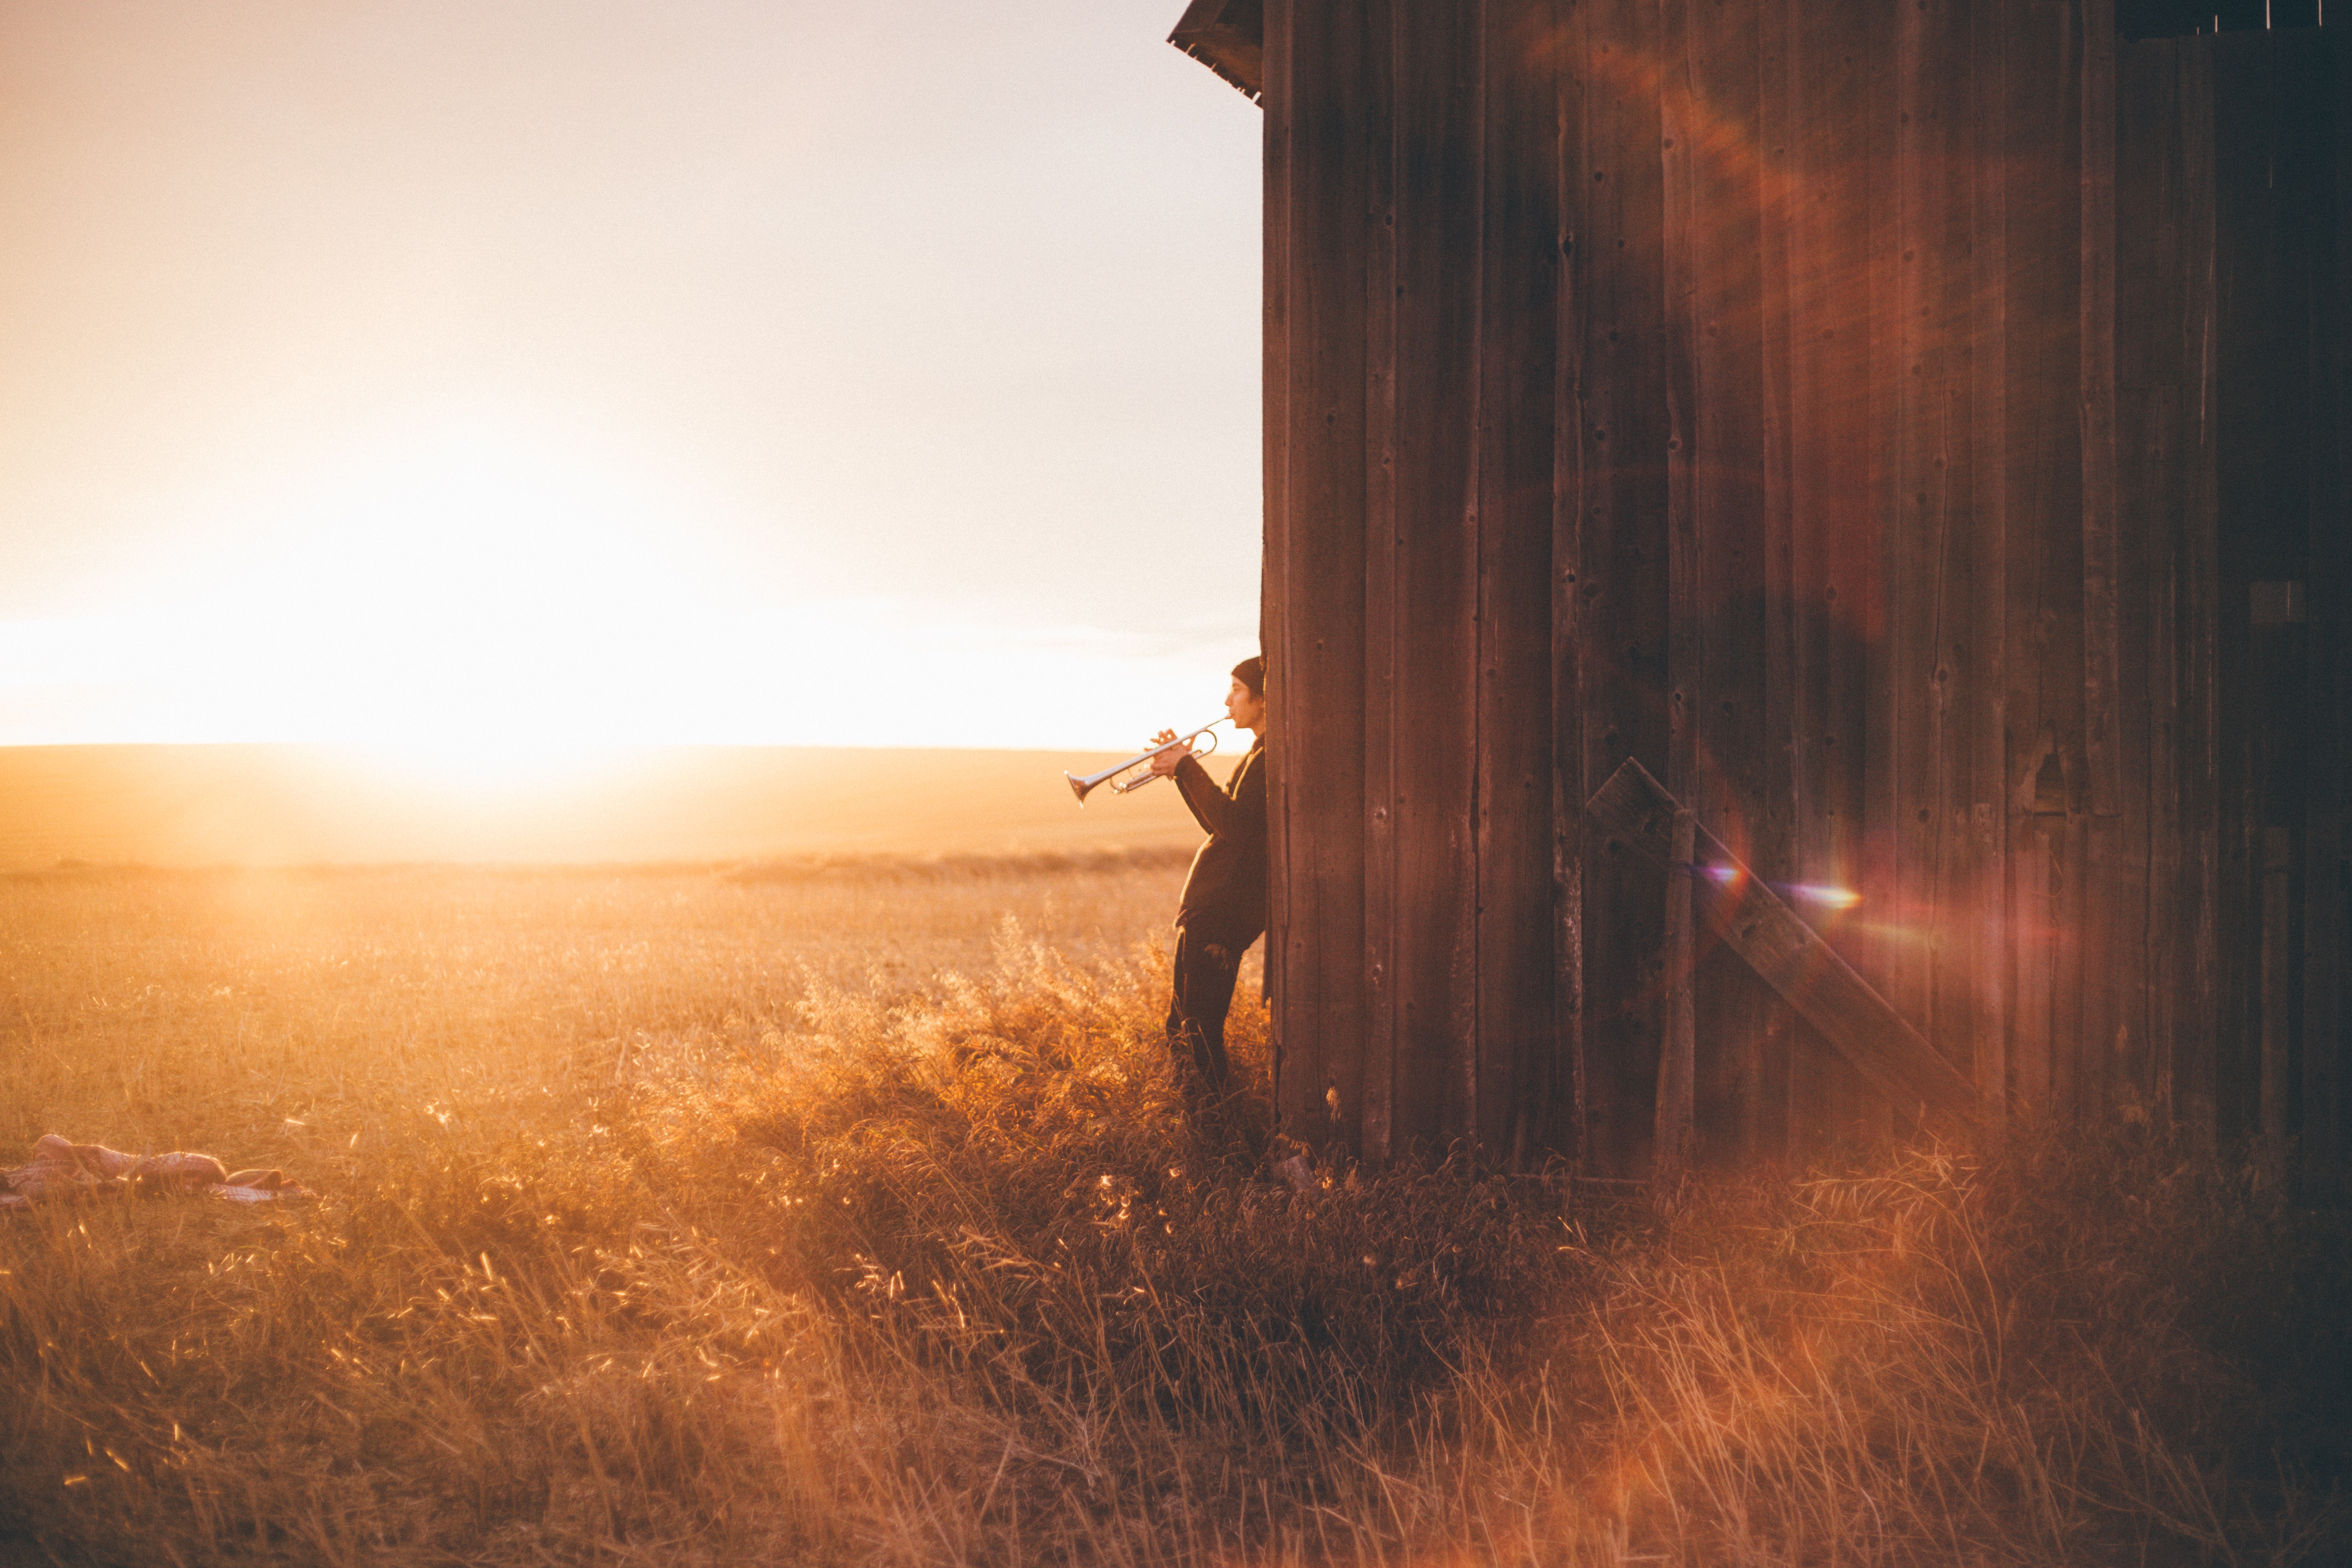
light, sun, sunrise, sunset, field, night, meadow, sunlight, morning, dawn, dusk, evening, weather, darkness, golden hour, atmospheric phenomenon